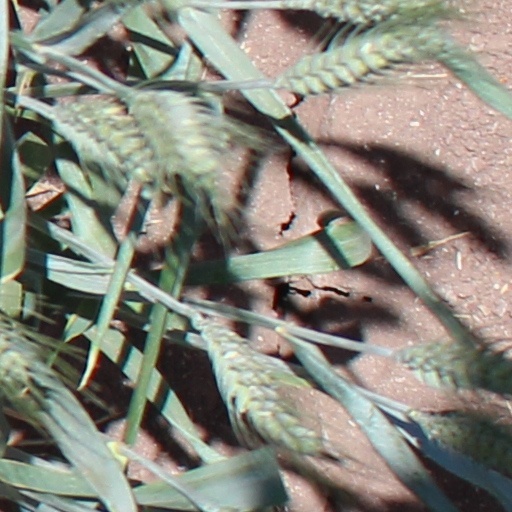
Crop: wheat